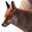
Label: fox